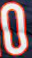
Number: 0